The Reefs of Space

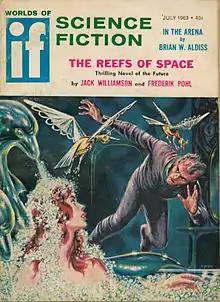
"The Reefs of Space" was serialized in "If" in 1963

The Reefs of Space is a dystopian science fiction novel by American writers Frederik Pohl and Jack Williamson, published in 1964. It is part of the Starchild Trilogy, the other books in the series being "Starchild" (1965) and "Rogue Star" (1969).